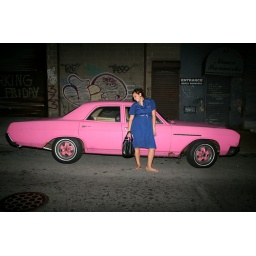
That pink car in Williamsburg.